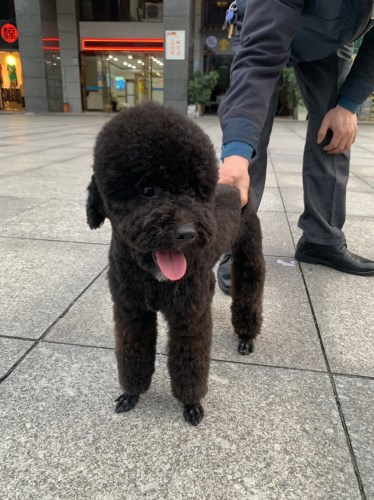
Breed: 7449-n000128-teddy